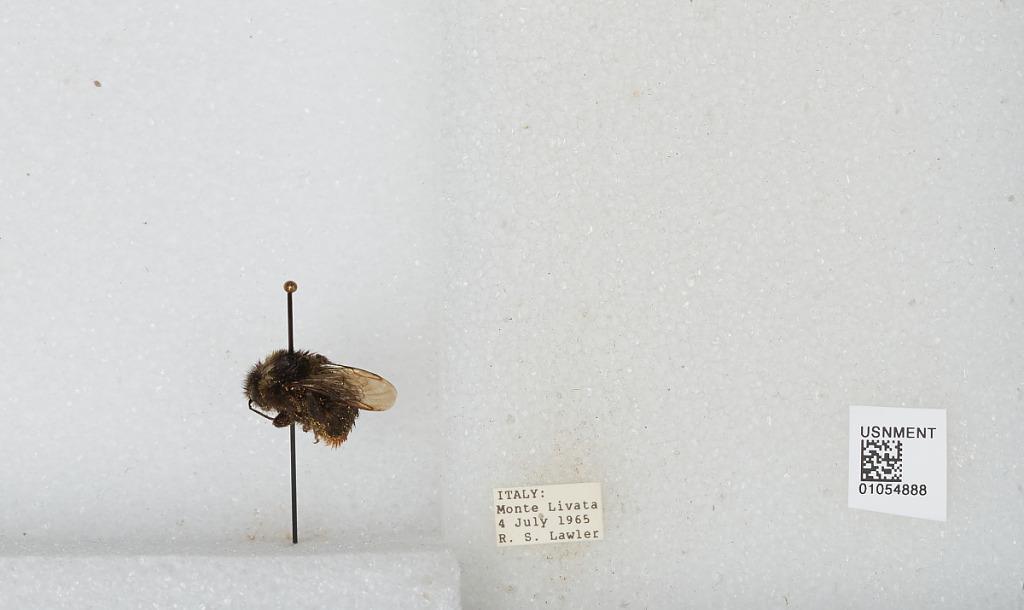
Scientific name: Bombus sp.
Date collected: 1965-7-4
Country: Italy
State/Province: Latium
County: Rome
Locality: Monte Livata